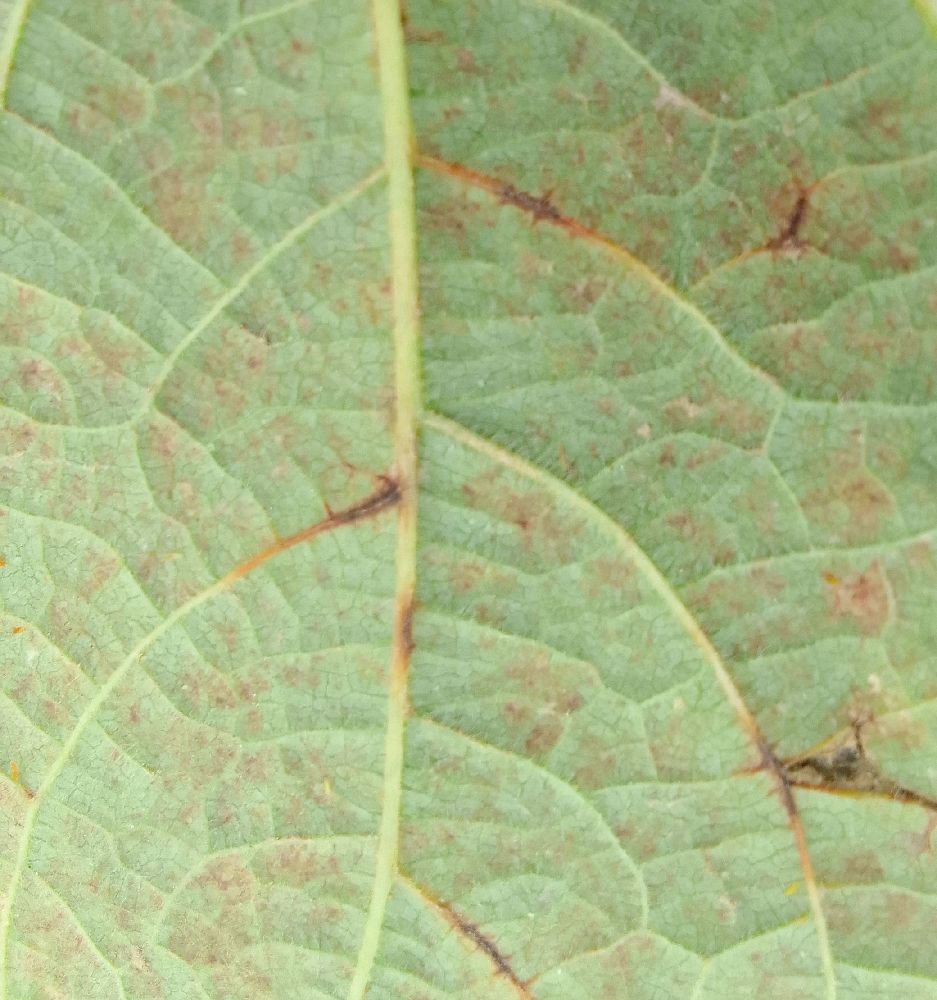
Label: anthracnose